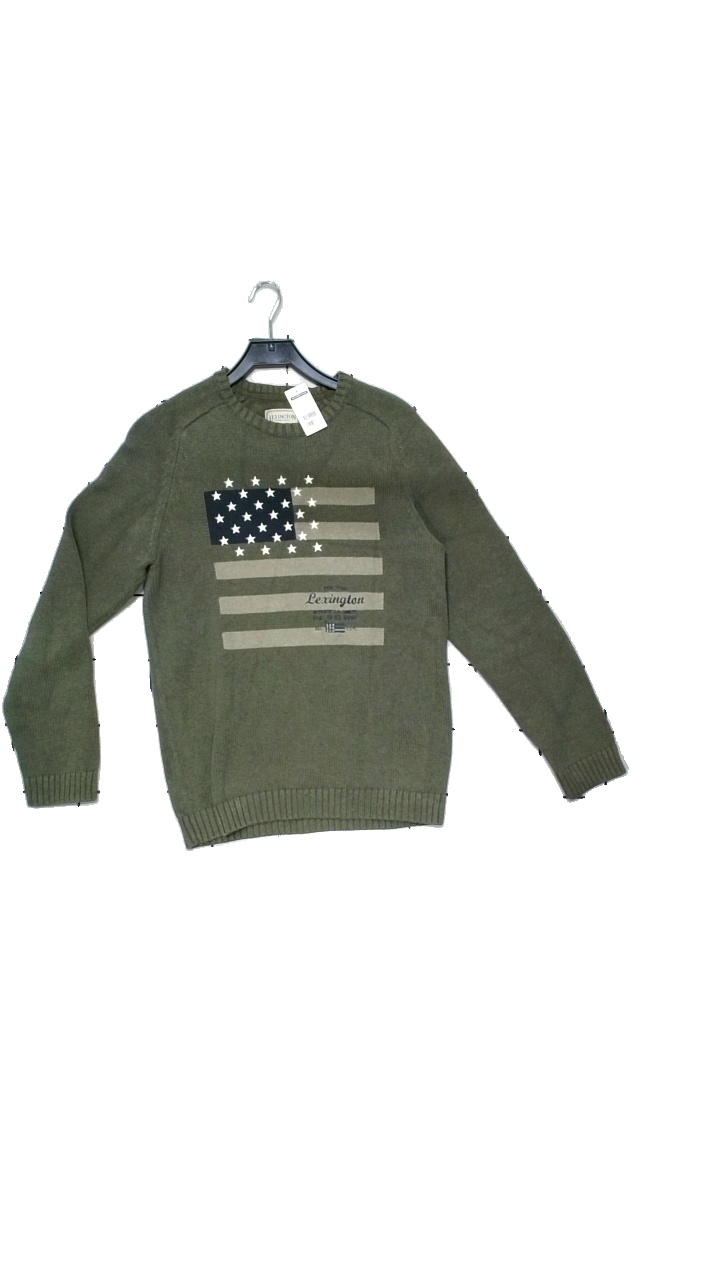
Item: Sweater (Men)
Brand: Lexington
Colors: Multicolor, Green, Blue, White
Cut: Regular
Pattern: Embroidered
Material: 100% cotton
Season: Autumn
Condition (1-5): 3
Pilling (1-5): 3
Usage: Reuse
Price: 150-250